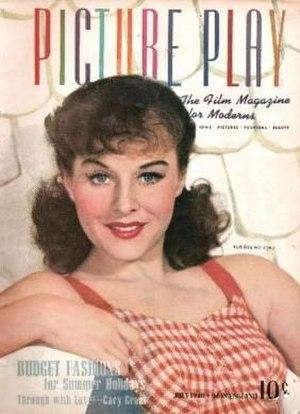
Marion Levy, dite Paulette Goddard, est une actrice américaine née le 3 juin 1910 à New York et morte le 23 avril 1990 à Ronco en Suisse.